History of children in the military

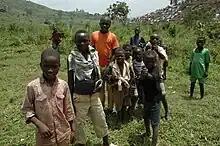
Displaced children in the Democratic Republic of the Congo at risk of recruitment by Rwandese armed groups and local armed bandits.

An estimated 20,000 children took part in hostilities during the 1990s, including the 1994 Rwanda genocide when many children were involved in committing atrocities. 5,000 children were in the national army, while others, including many street children, joined or were made to join armed groups. After the genocide, 4,500 children were detained on suspicion of participating in atrocities, and were incarcerated for several years without charge or trial; some were sent to the Gitagata Re-Education Centre for males below 14 years of age. In the late 1990s, children were widely recruited again, often by force, to fight in the Democratic Republic of the Congo (DRC).